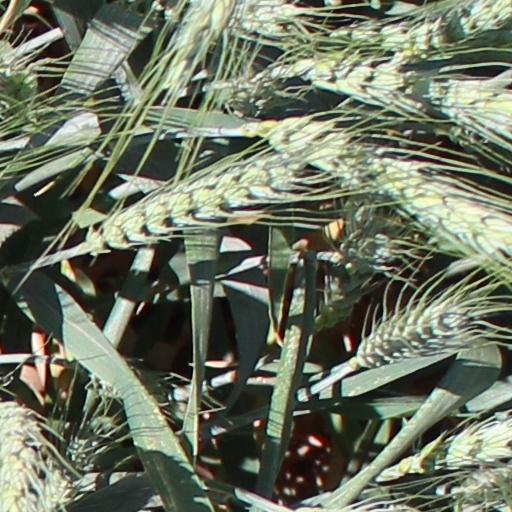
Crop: wheat